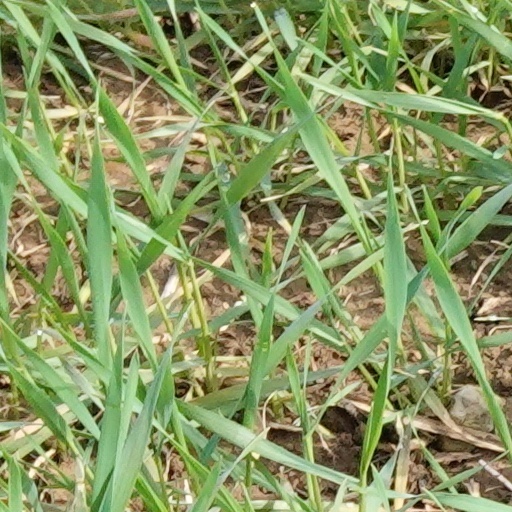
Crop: wheat